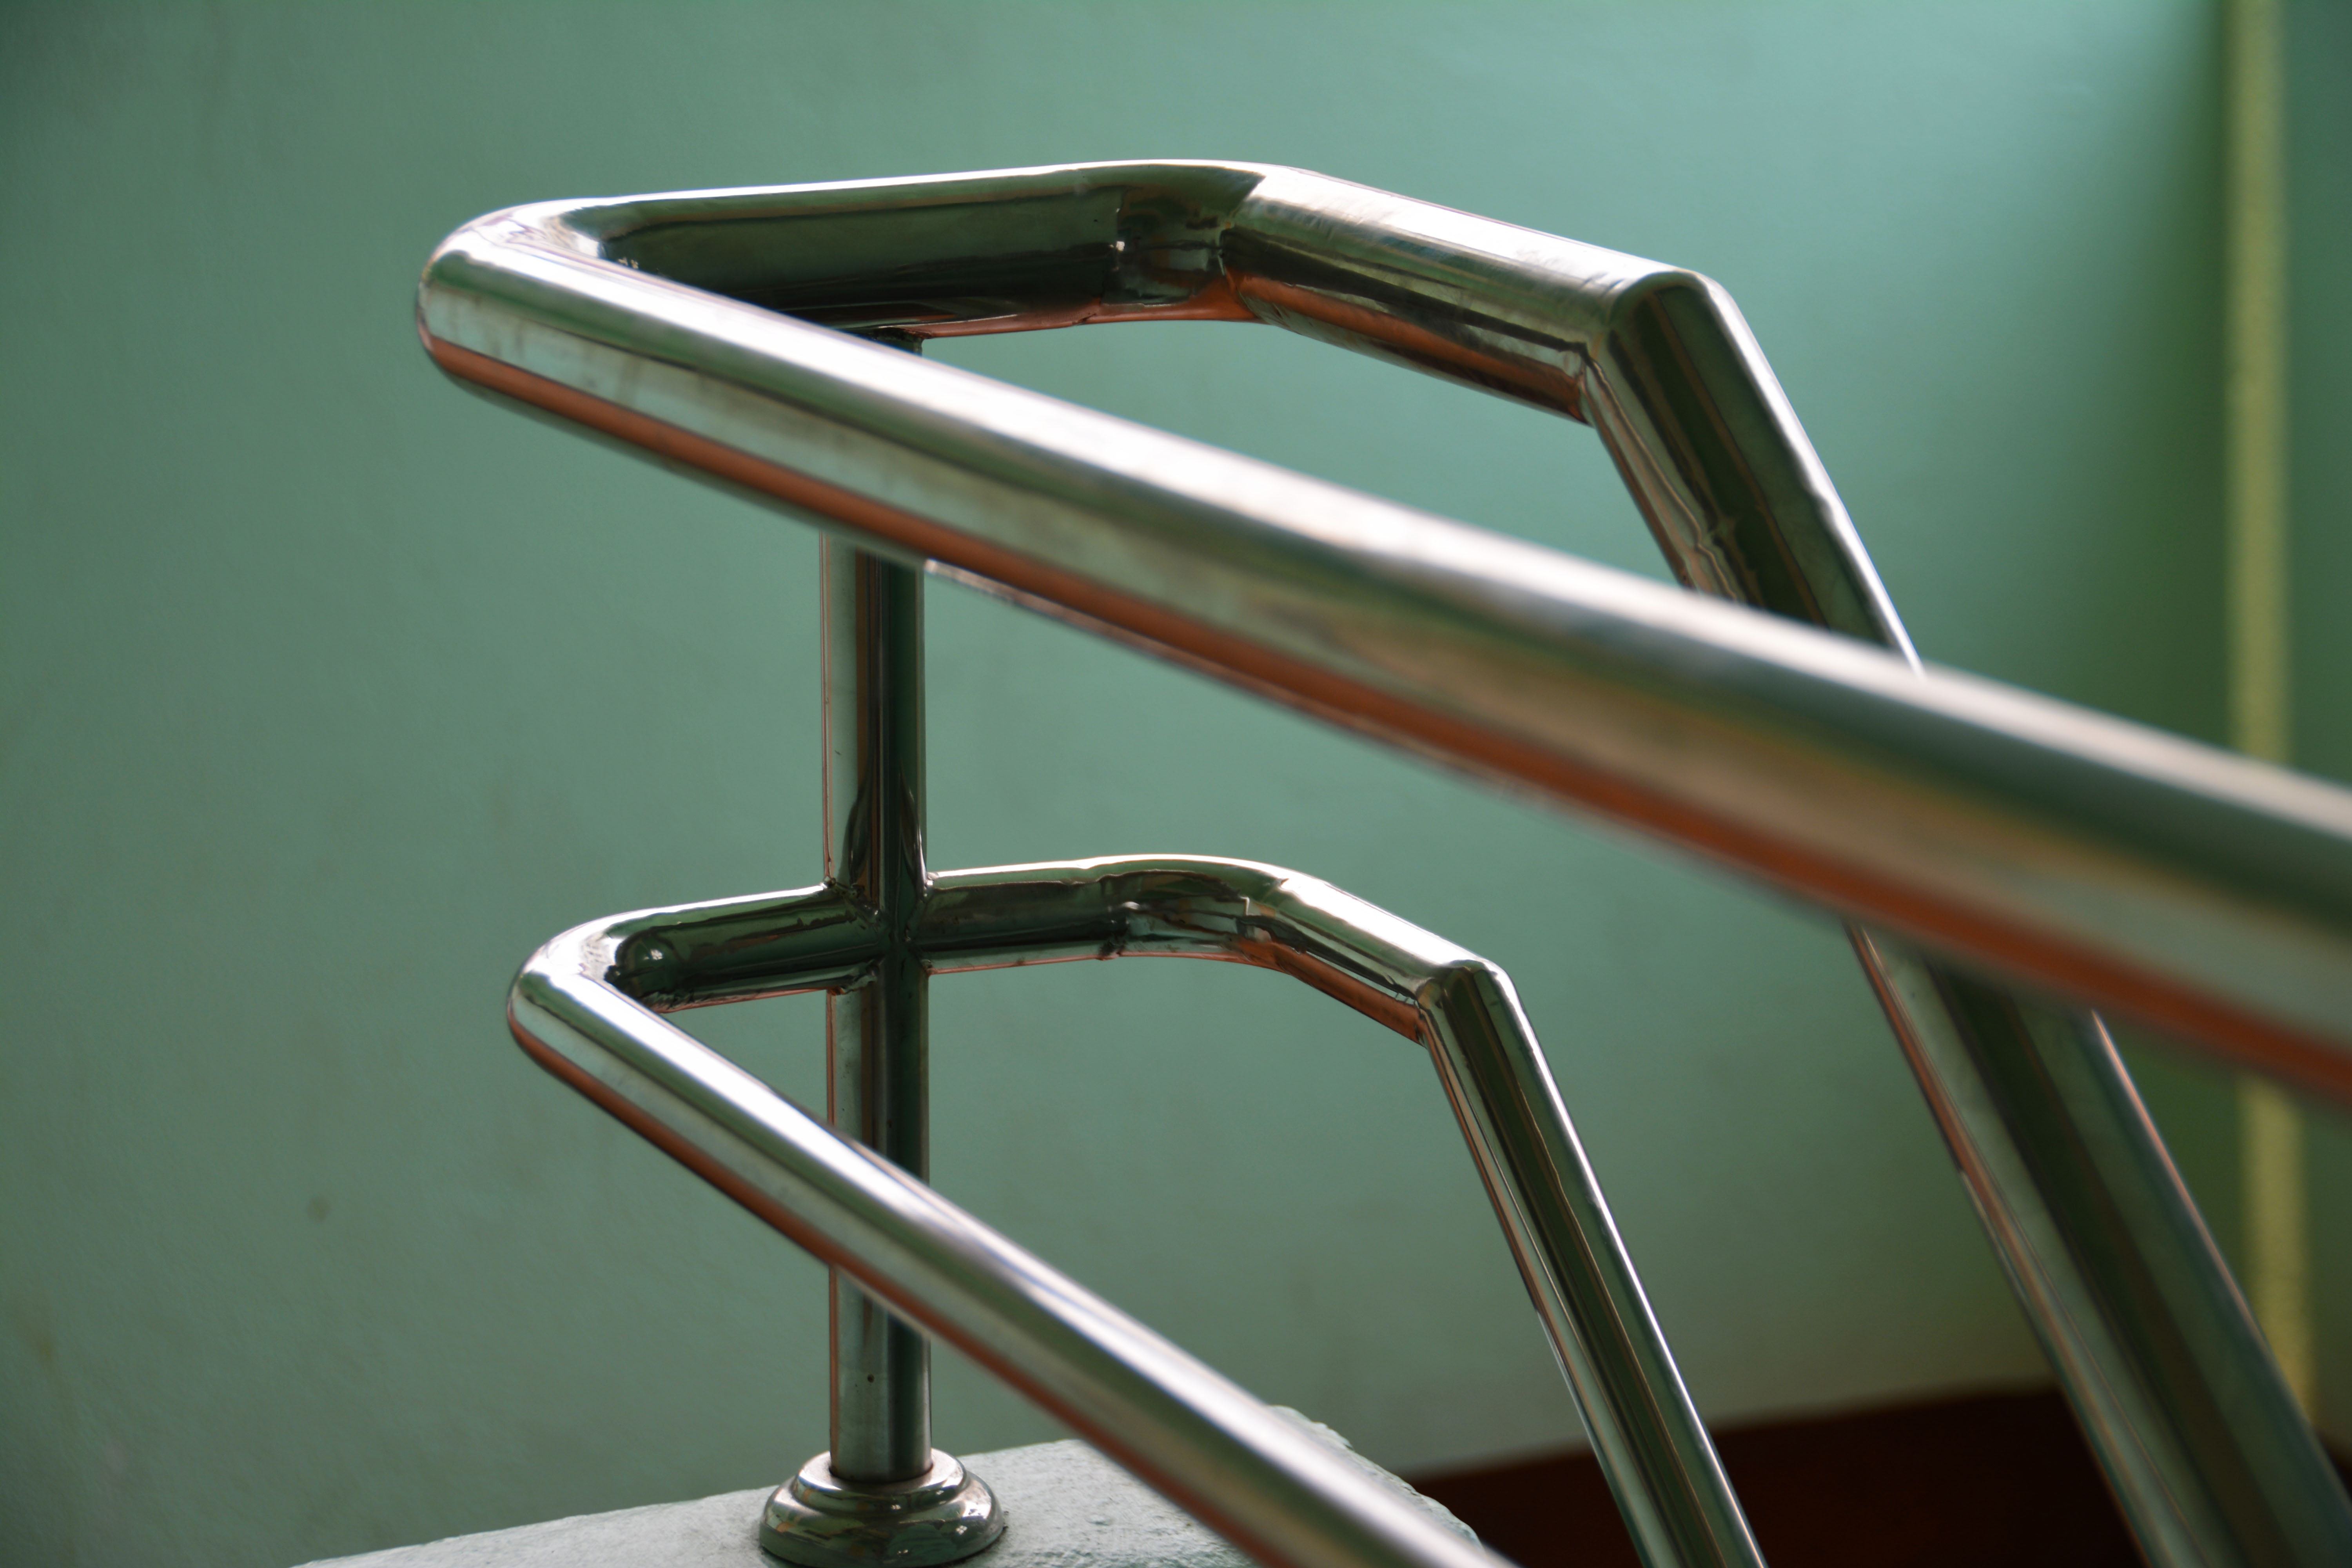
structure, wheel, glass, rail, staircase, steel, construction, green, curve, vehicle, metal, hold, handrail, stainless steel, golf club, tap, pipes, stairs, glasses, public, safety, tubes, protection, shiny, stainless, railings, support, fabrication, bicycle frame, tubular, automotive exterior, stair hand hold, hand hold